Packhorse

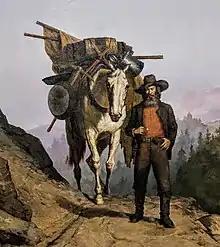
A miner with a packhorse during the California Gold Rush

Packhorses have been used since the earliest period of domestication of the horse. They were invaluable throughout antiquity, through the Middle Ages, and into modern times where roads are nonexistent or poorly maintained.